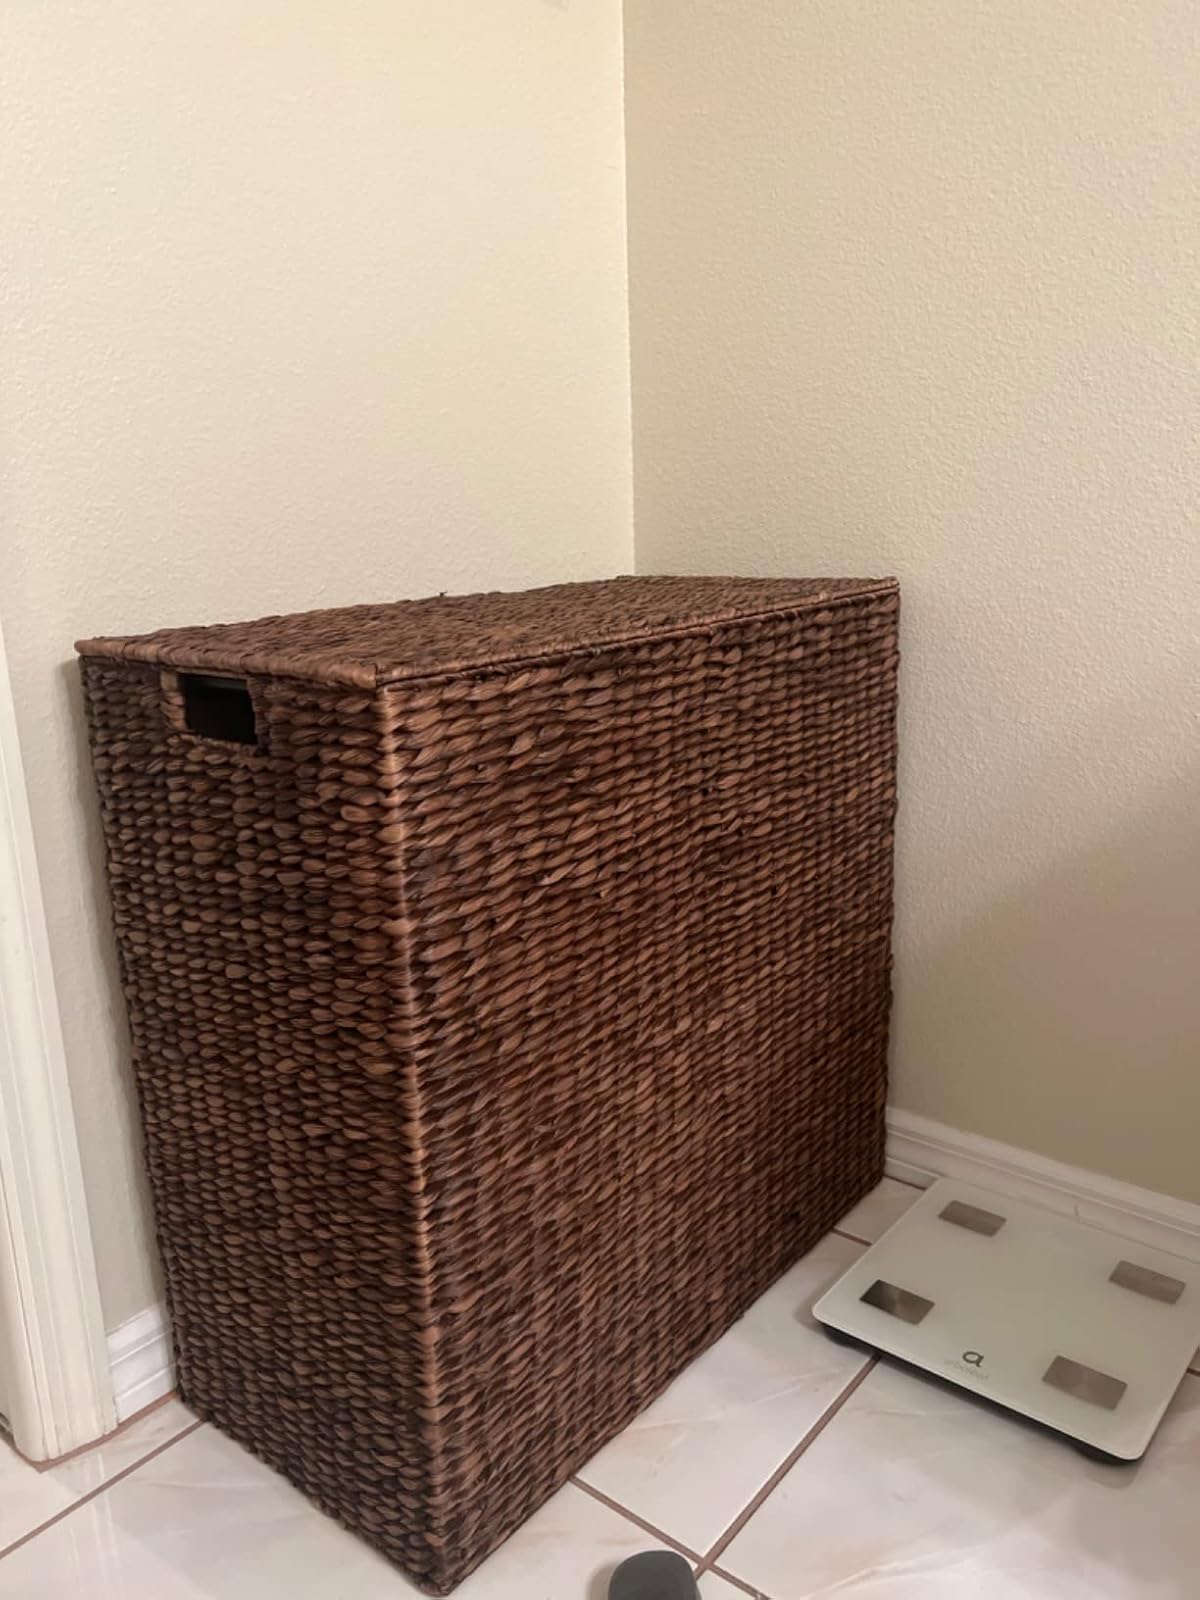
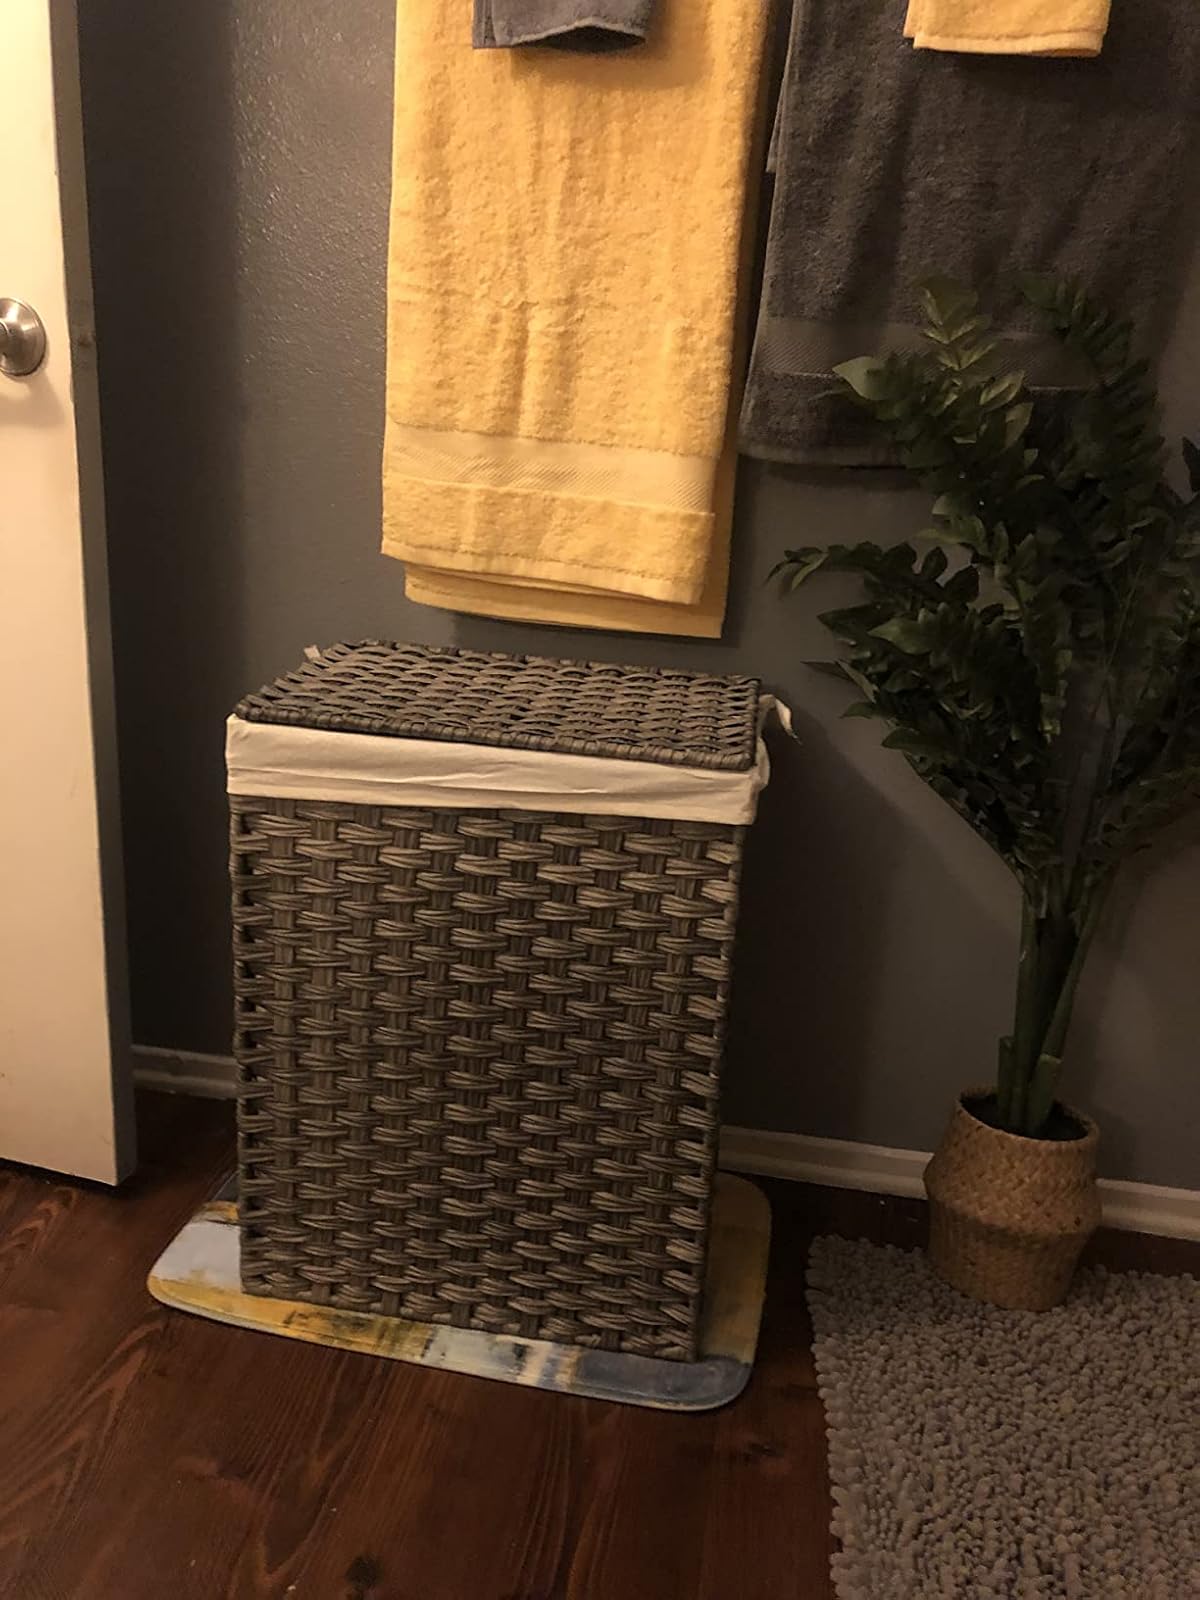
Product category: items_hamper
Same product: no